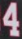
Number: 4